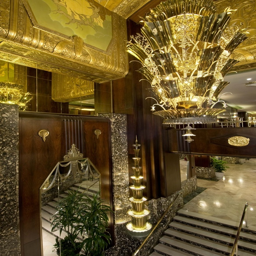
the style for a stunning reception